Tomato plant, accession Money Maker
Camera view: horizontal (90 deg, fisheye); turntable rotation: 270 degrees
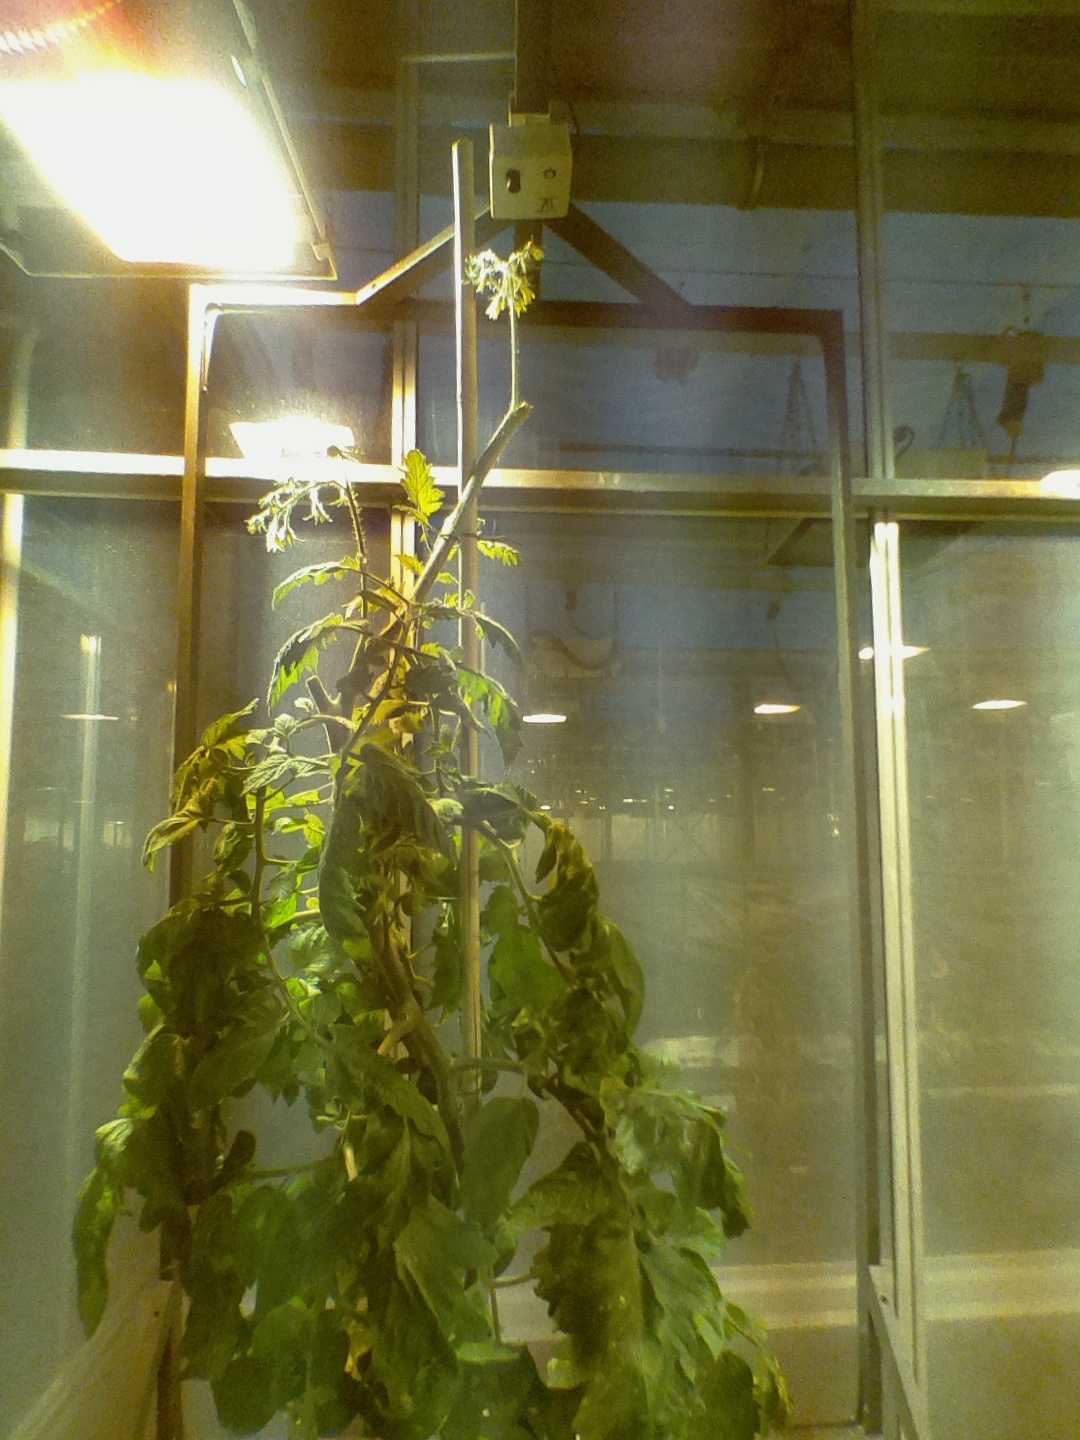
BBCH growth stage 73: 30%-40% of final fruit size